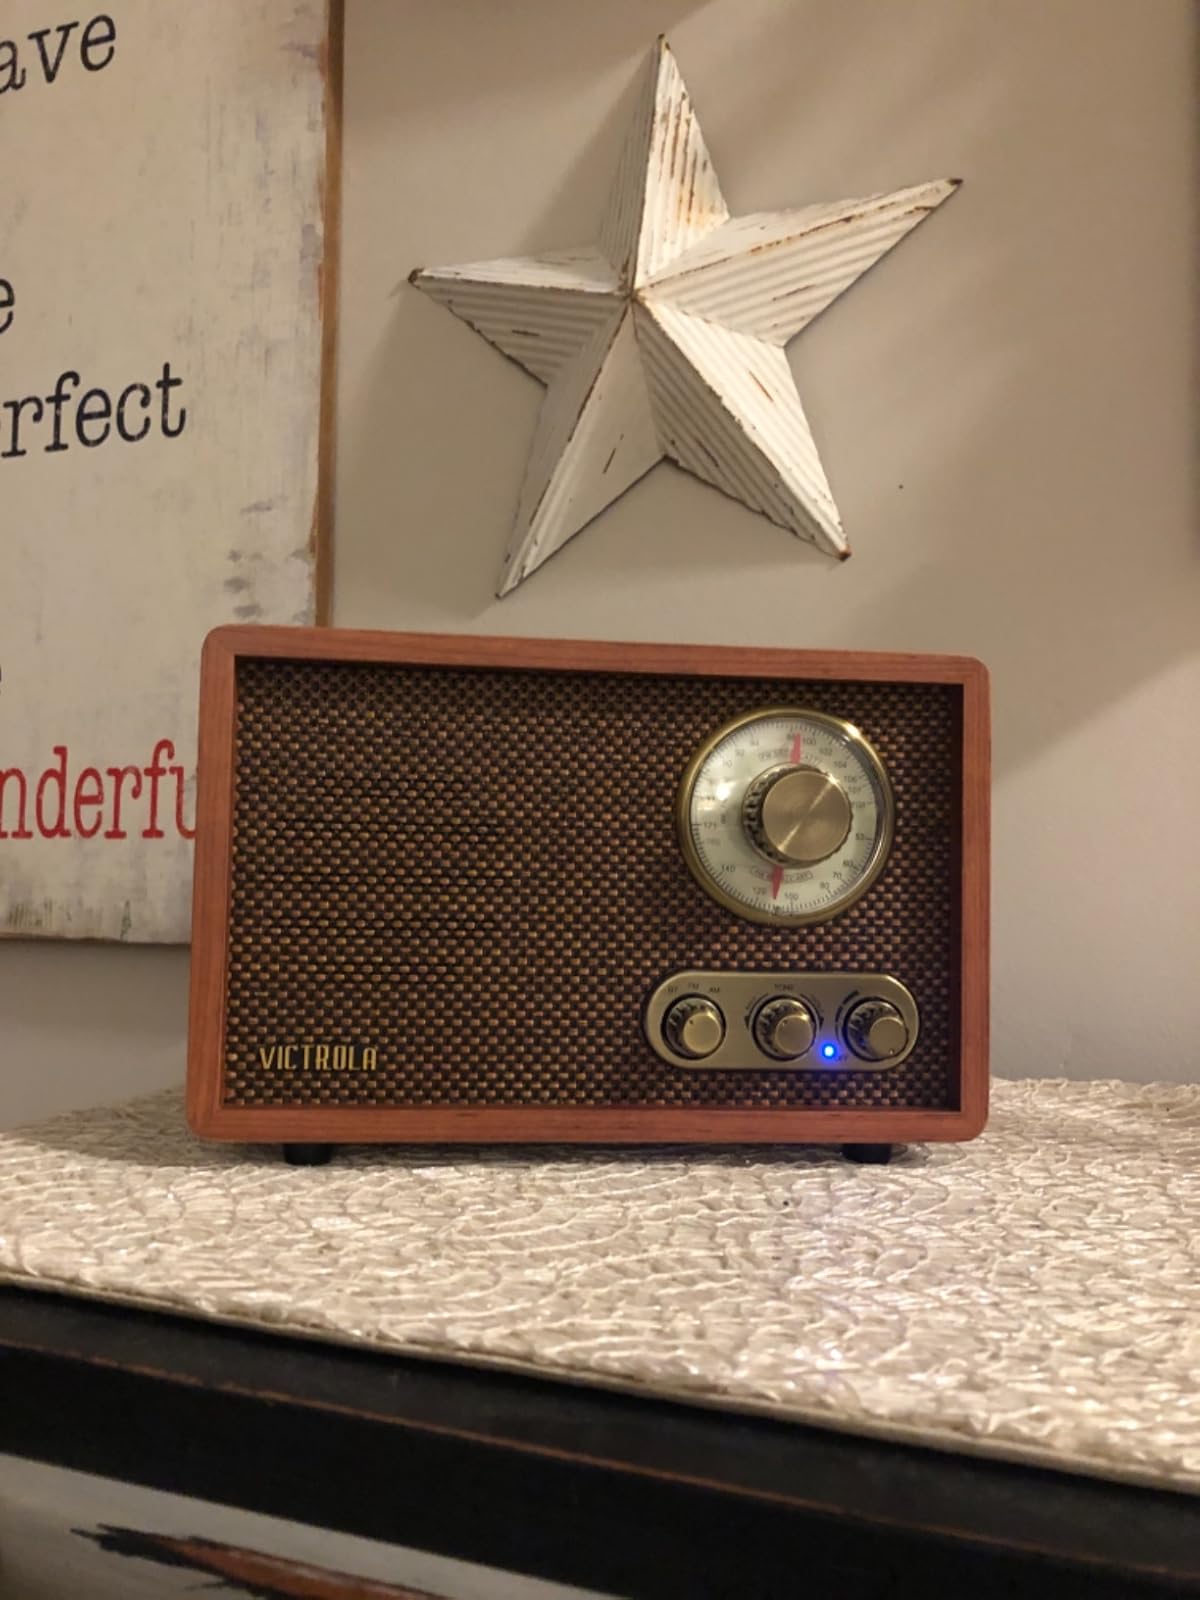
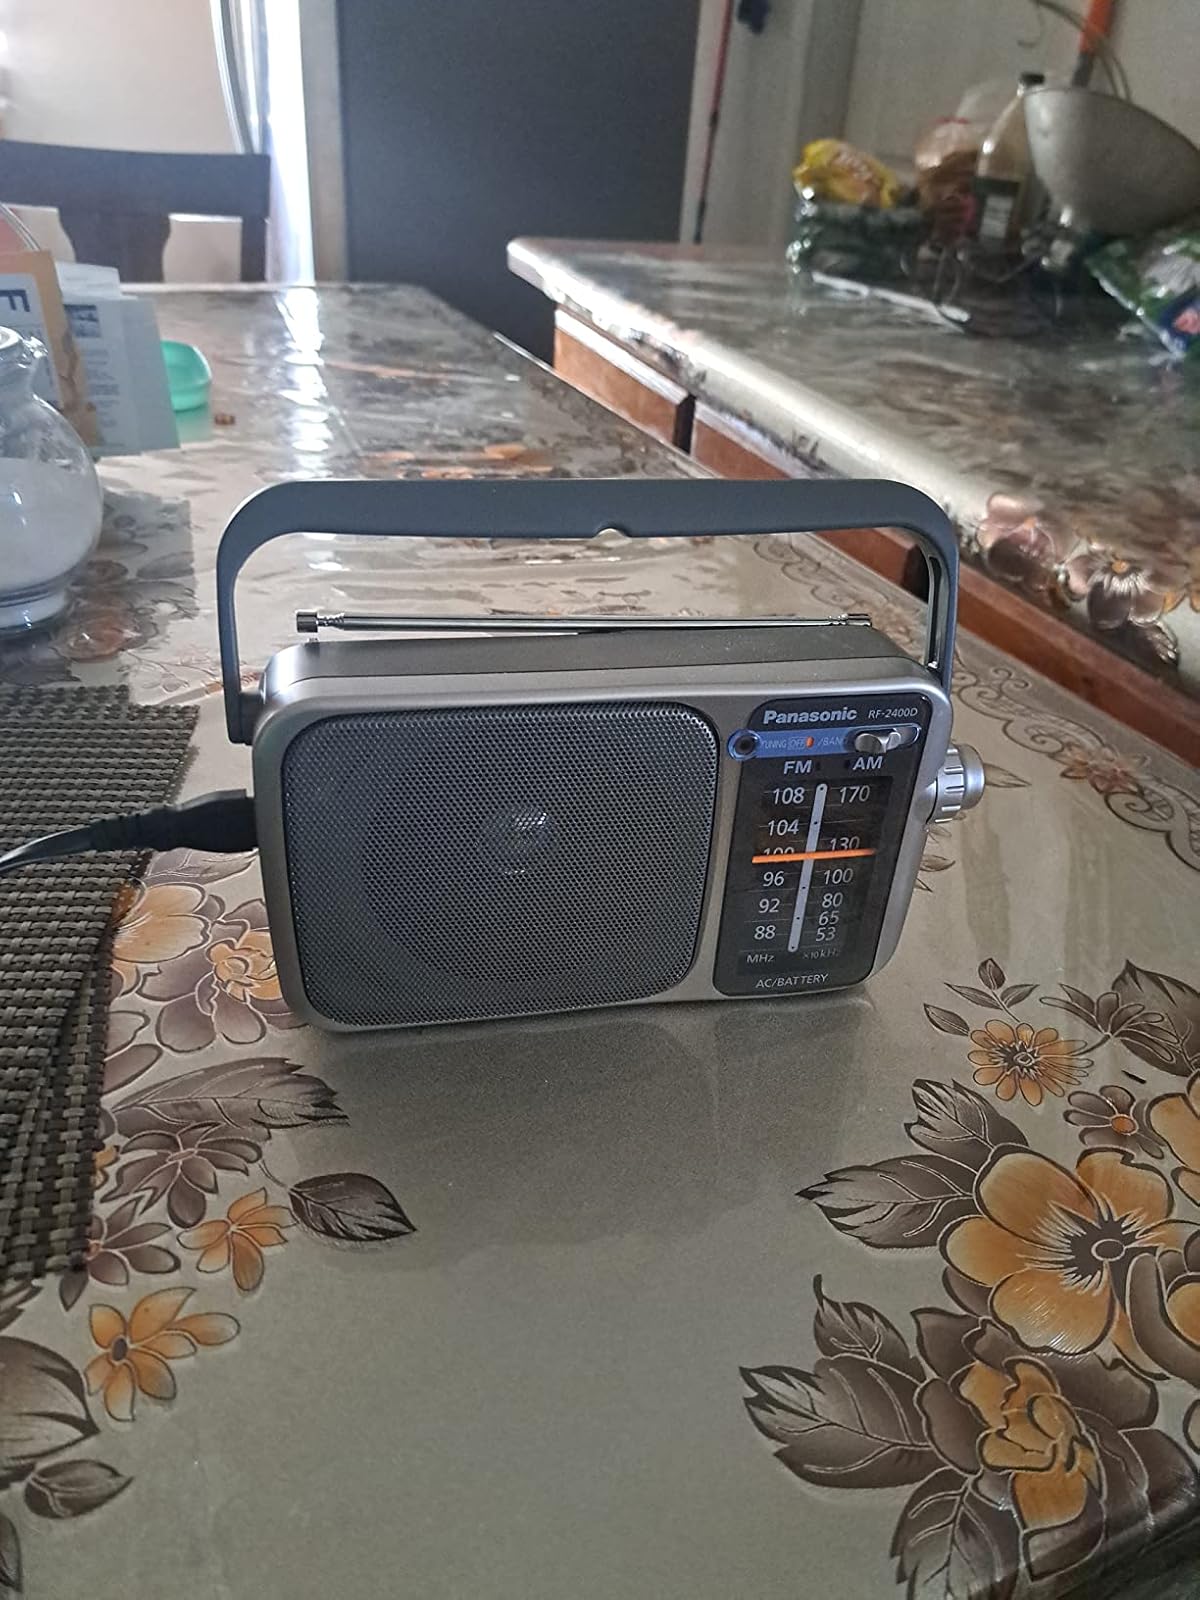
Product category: radio
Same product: no